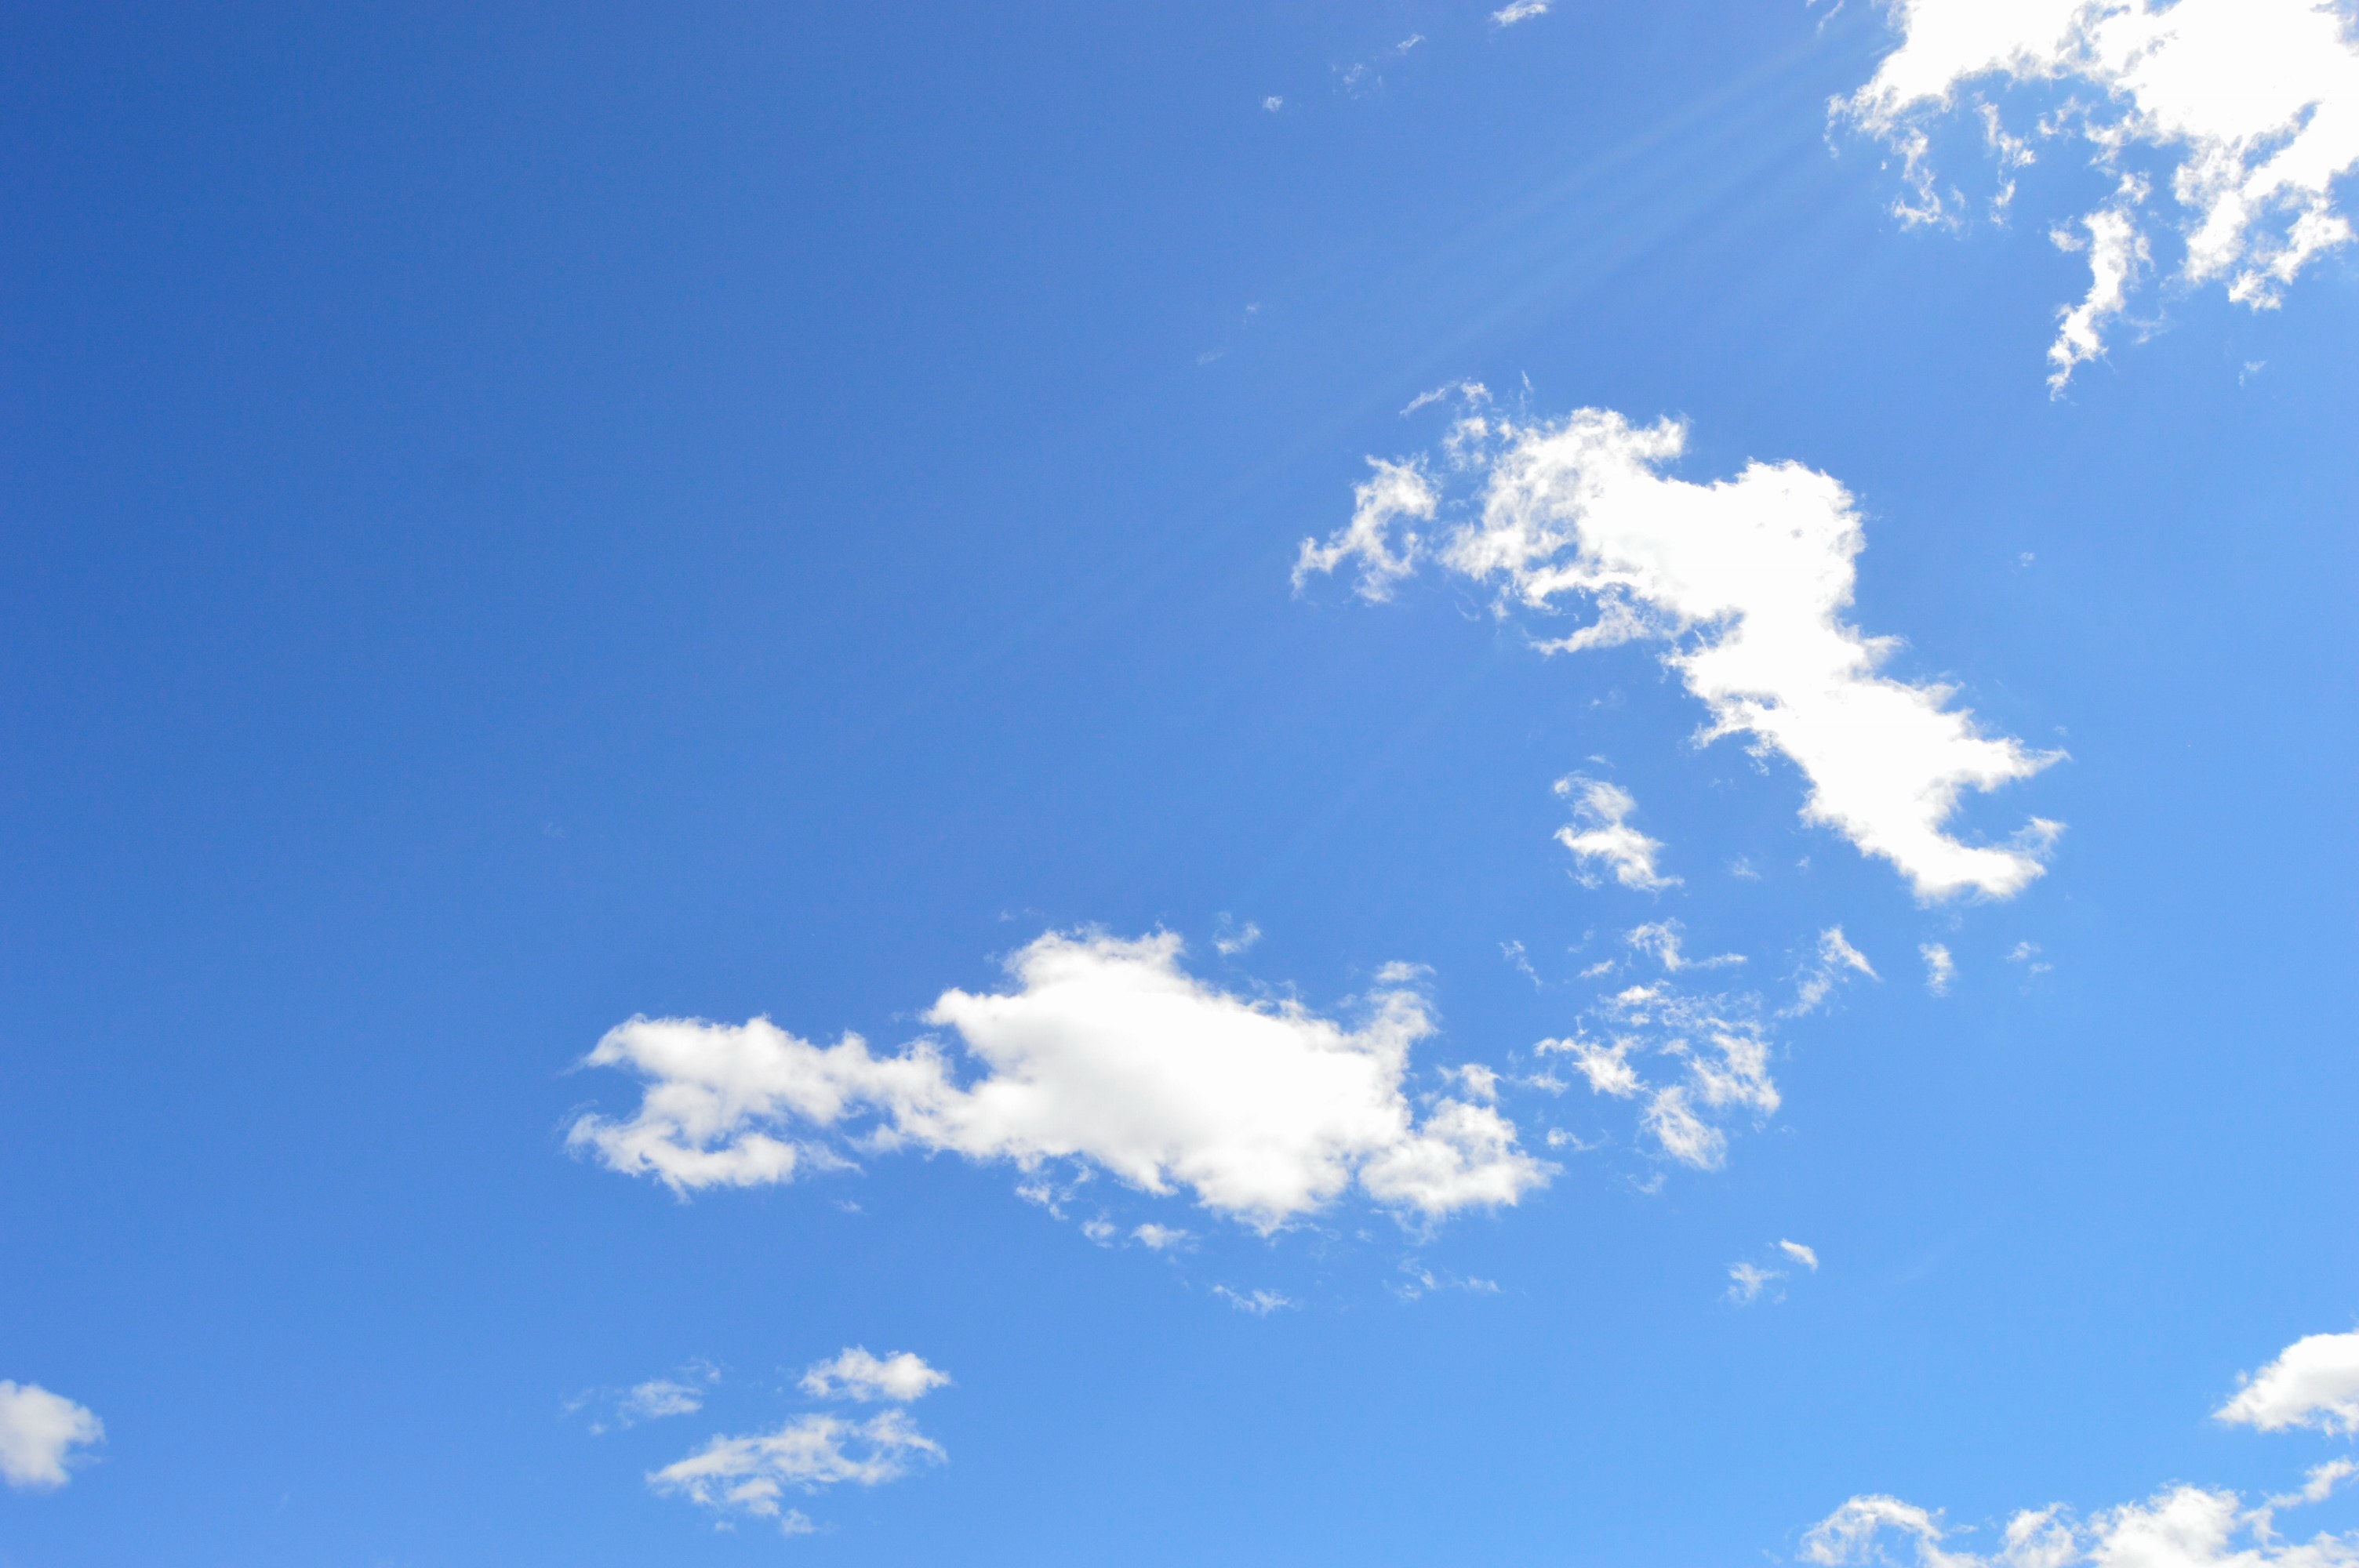
sky, cloud, daytime, blue, cumulus, atmosphere, sunlight, meteorological phenomenon, calm, computer wallpaper